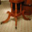
Label: table